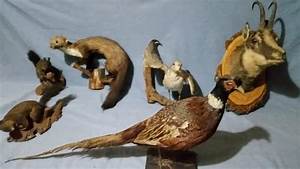
Label: chicken